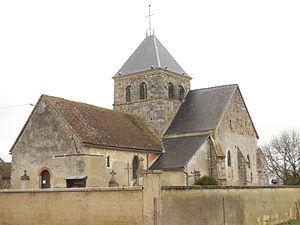
Église Saint-Laurent de Marigny (Marne, France)
Marigny est une commune française, située dans le département de la Marne en région Grand Est.